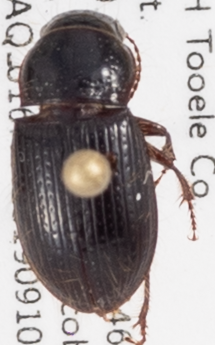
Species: Piosoma setosum
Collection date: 2019-09-10
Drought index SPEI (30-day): -0.42
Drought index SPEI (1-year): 0.696
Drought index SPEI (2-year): -0.46